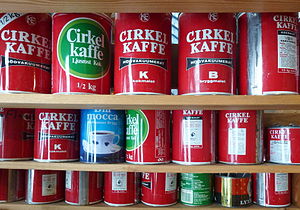
Cirkel Kaffe
Kaffedåser med Cirkel kaffe
Cirkel Kaffe er et af de ældste danske kaffemærker. Det stammer fra 1896, hvor FDB – Fællesforeningen for Danmarks Brugsforeninger – blev stiftet. FDB-kaffe var et af de første produkter i den nystartede forening, men blev i 1938 omdøbt til det kendte Cirkelkaffe som nu igen er relanceret i nutidens Coops butikker, Kvickly, Super Brugsen, Dagli'Brugsen, Irma og Fakta.